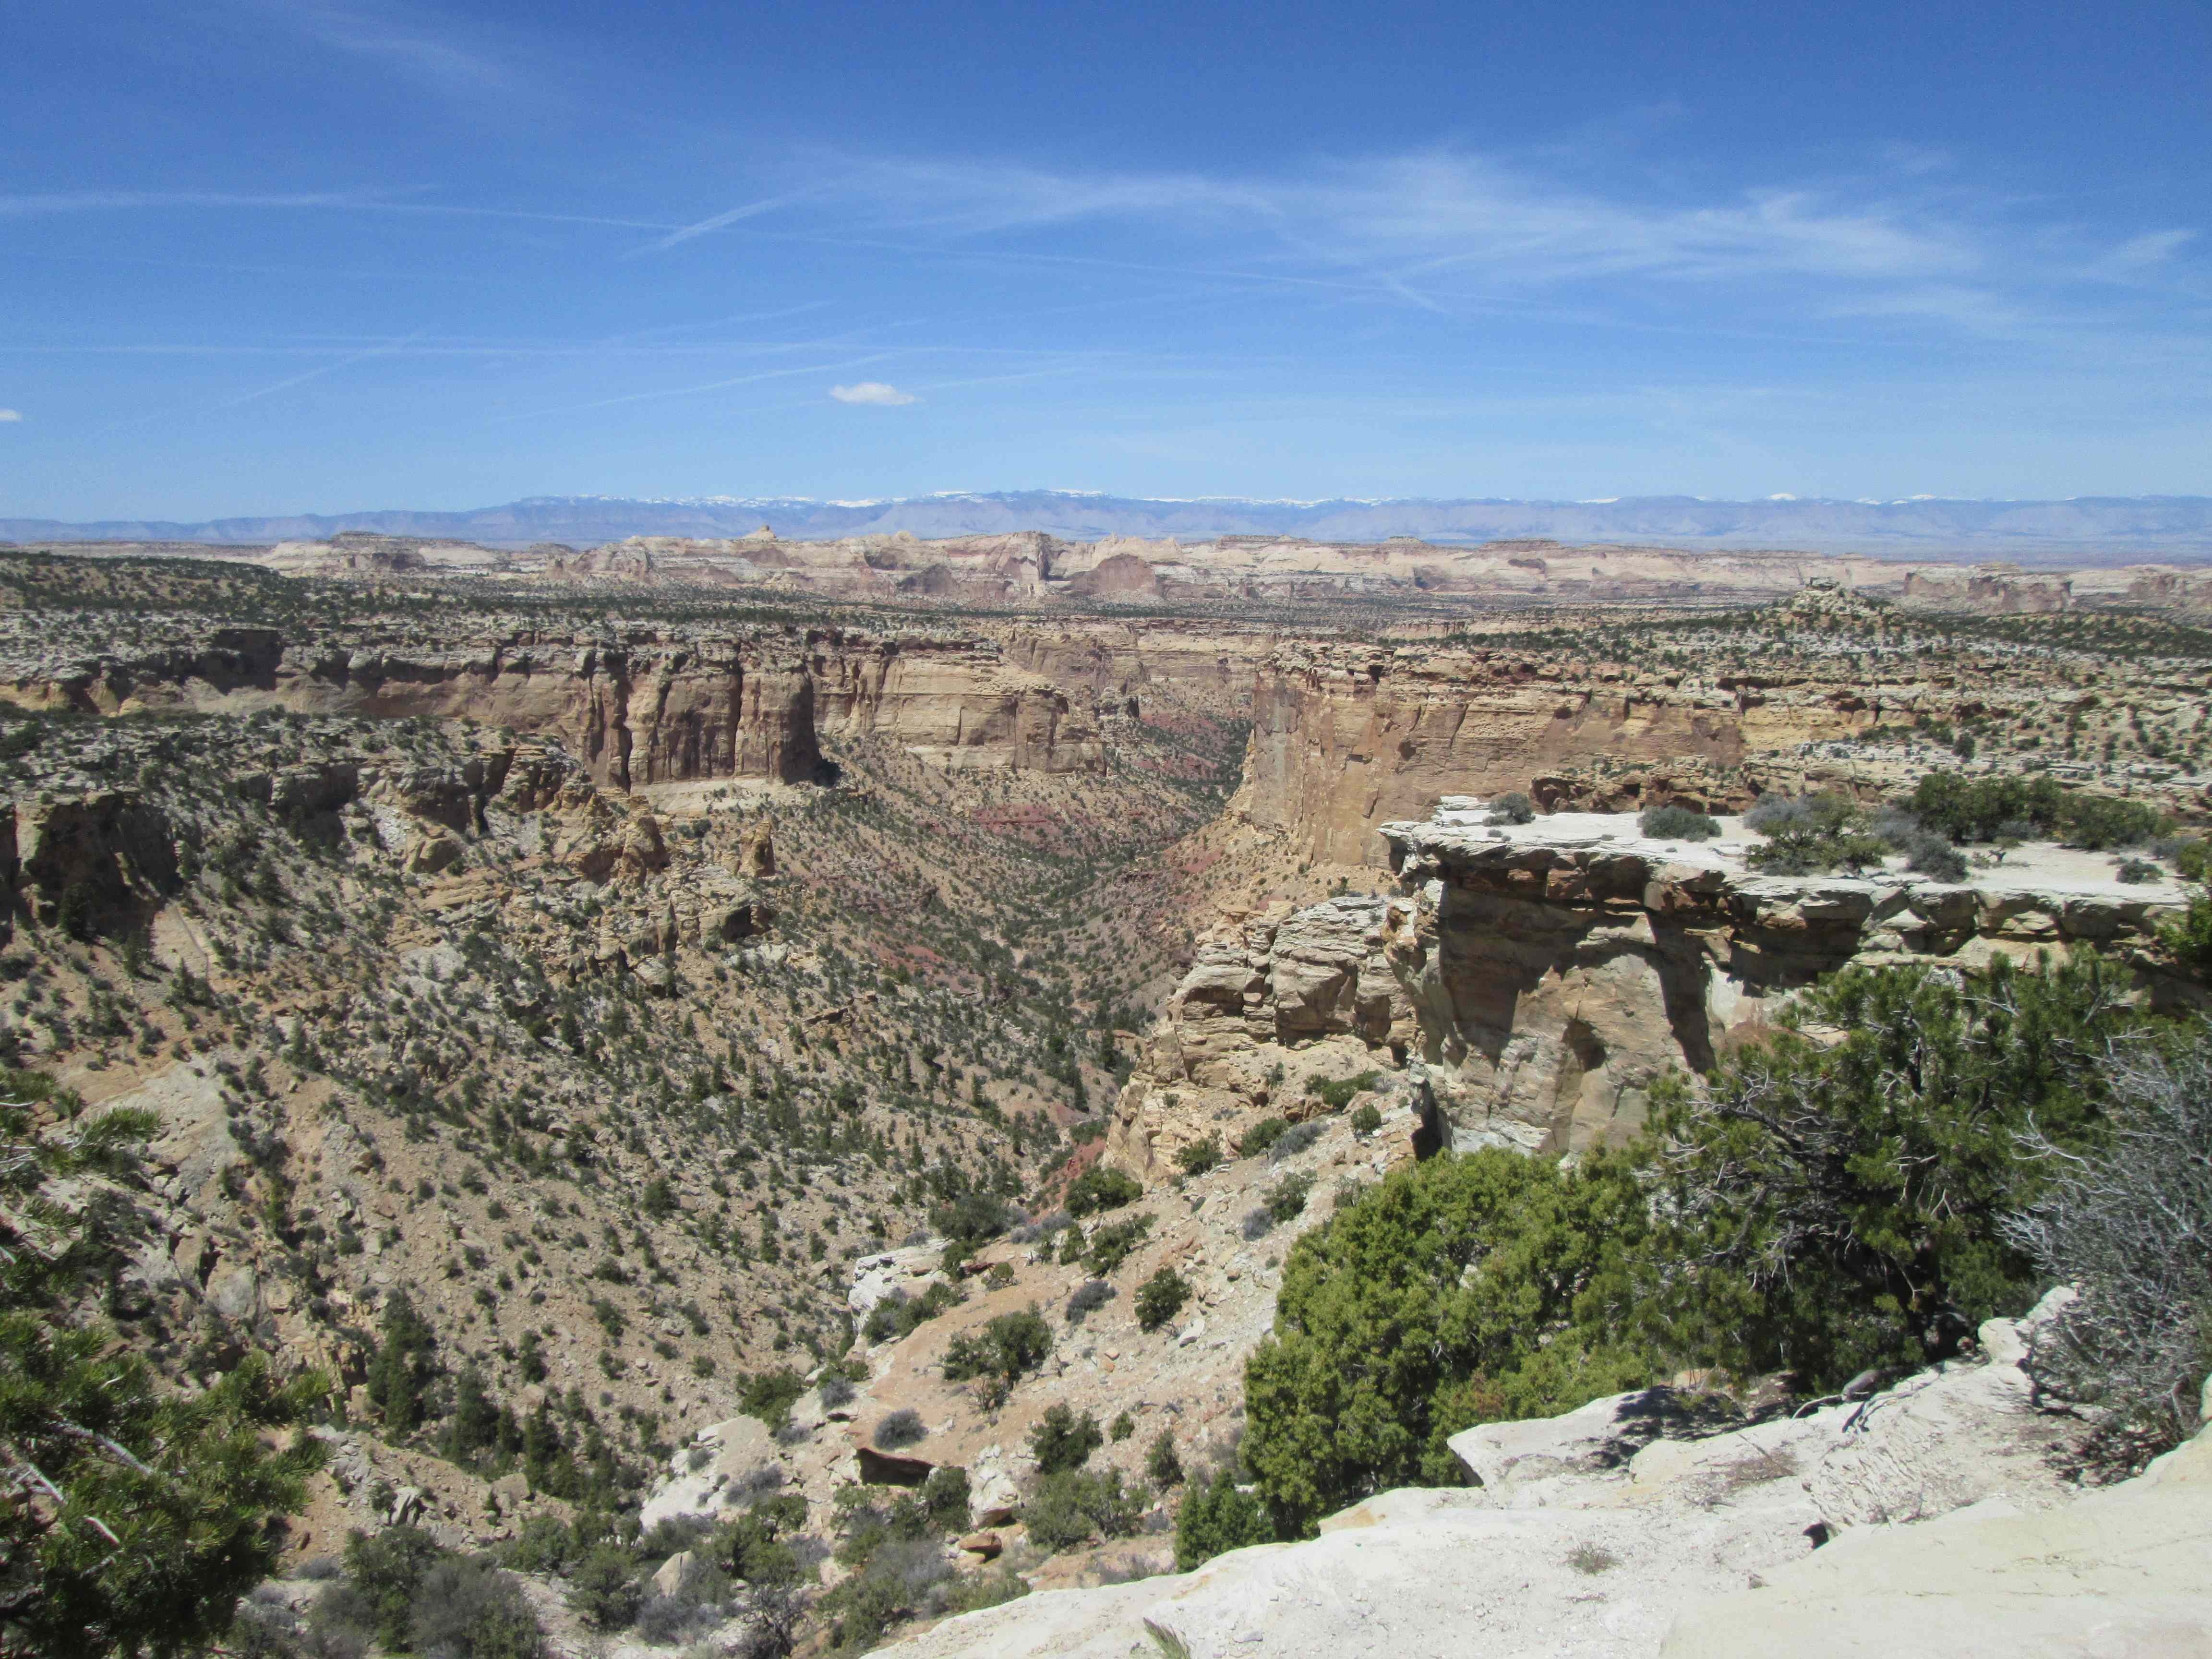
landscape, nature, desert, valley, formation, cliff, scenic, usa, canyon, terrain, geology, utah, badlands, plateau, wadi, landform, historic site, geographical feature, ghost rock canyon